Sami Zayn

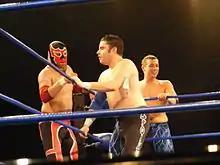
(Left to right) El Generico, Shane Matthews and Scott Parker as ¡3.0lé! during the 2011 King of Trios in April 2011

On February 19, 2005, El Generico made his debut for Philadelphia, Pennsylvania–based promotion Chikara, taking part in the 2005 Tag World Grand Prix, where he teamed with Steen as Team IWS. The team made it to the quarterfinals of the tournament, before being defeated by the SuperFriends (Chris Hero and Mike Quackenbush).